Stockbridge Bowl

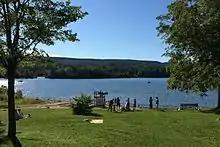
Stockbridge Town Beach at Stockbridge Bowl, view from the east to West Stockbridge Mountain

Each September, during the annual Josh Billings RunAground, a team triathlon event, the middle leg of the race requires canoers and kayakers to navigate one and three-quarters times around the perimeter of the lake. Up to 550 teams compete in the "Josh." The first leg of the Josh is a bike race which starts in Great Barrington; and, the final leg is a six-mile foot race that begins at the water's edge in Camp Mah-Kee-Nac and ends at the main gate to Tanglewood.